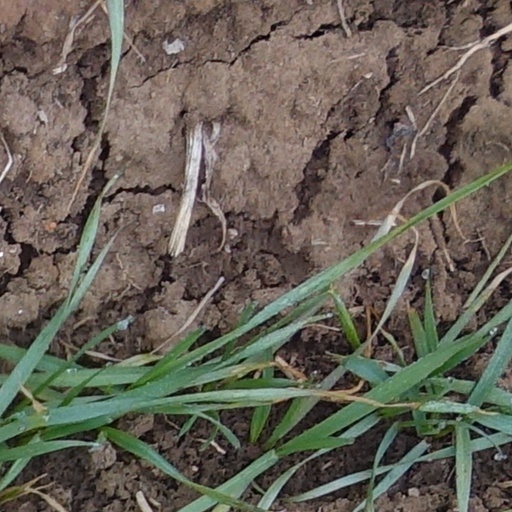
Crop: wheat